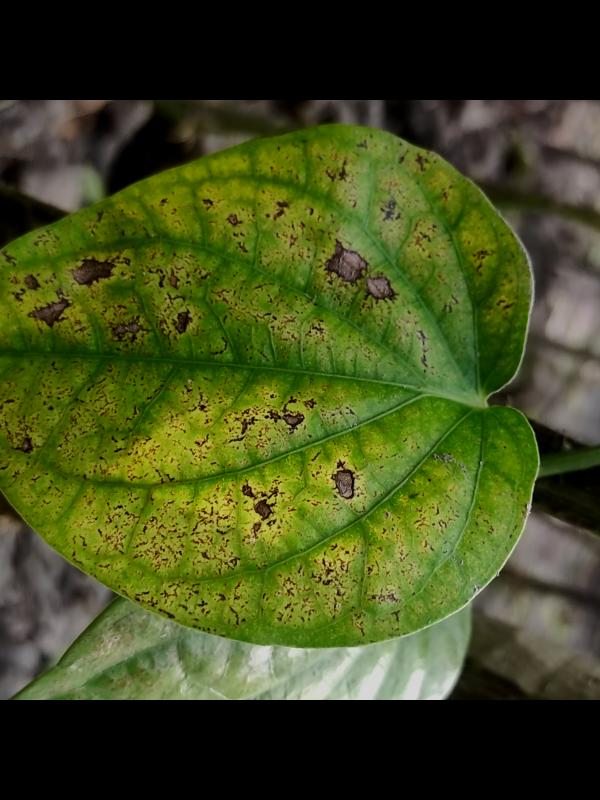
Label: Fungal_Brown_Spot_Disease